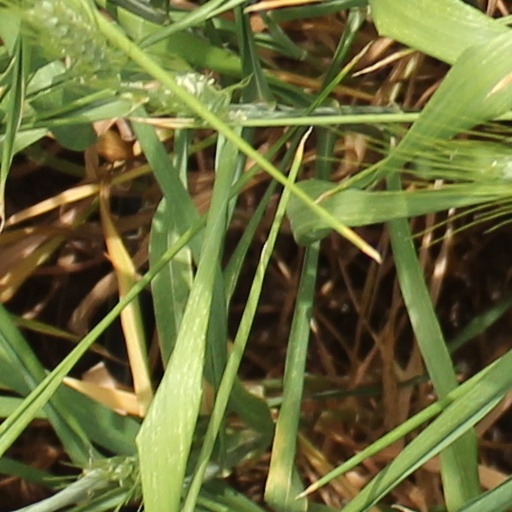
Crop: wheat